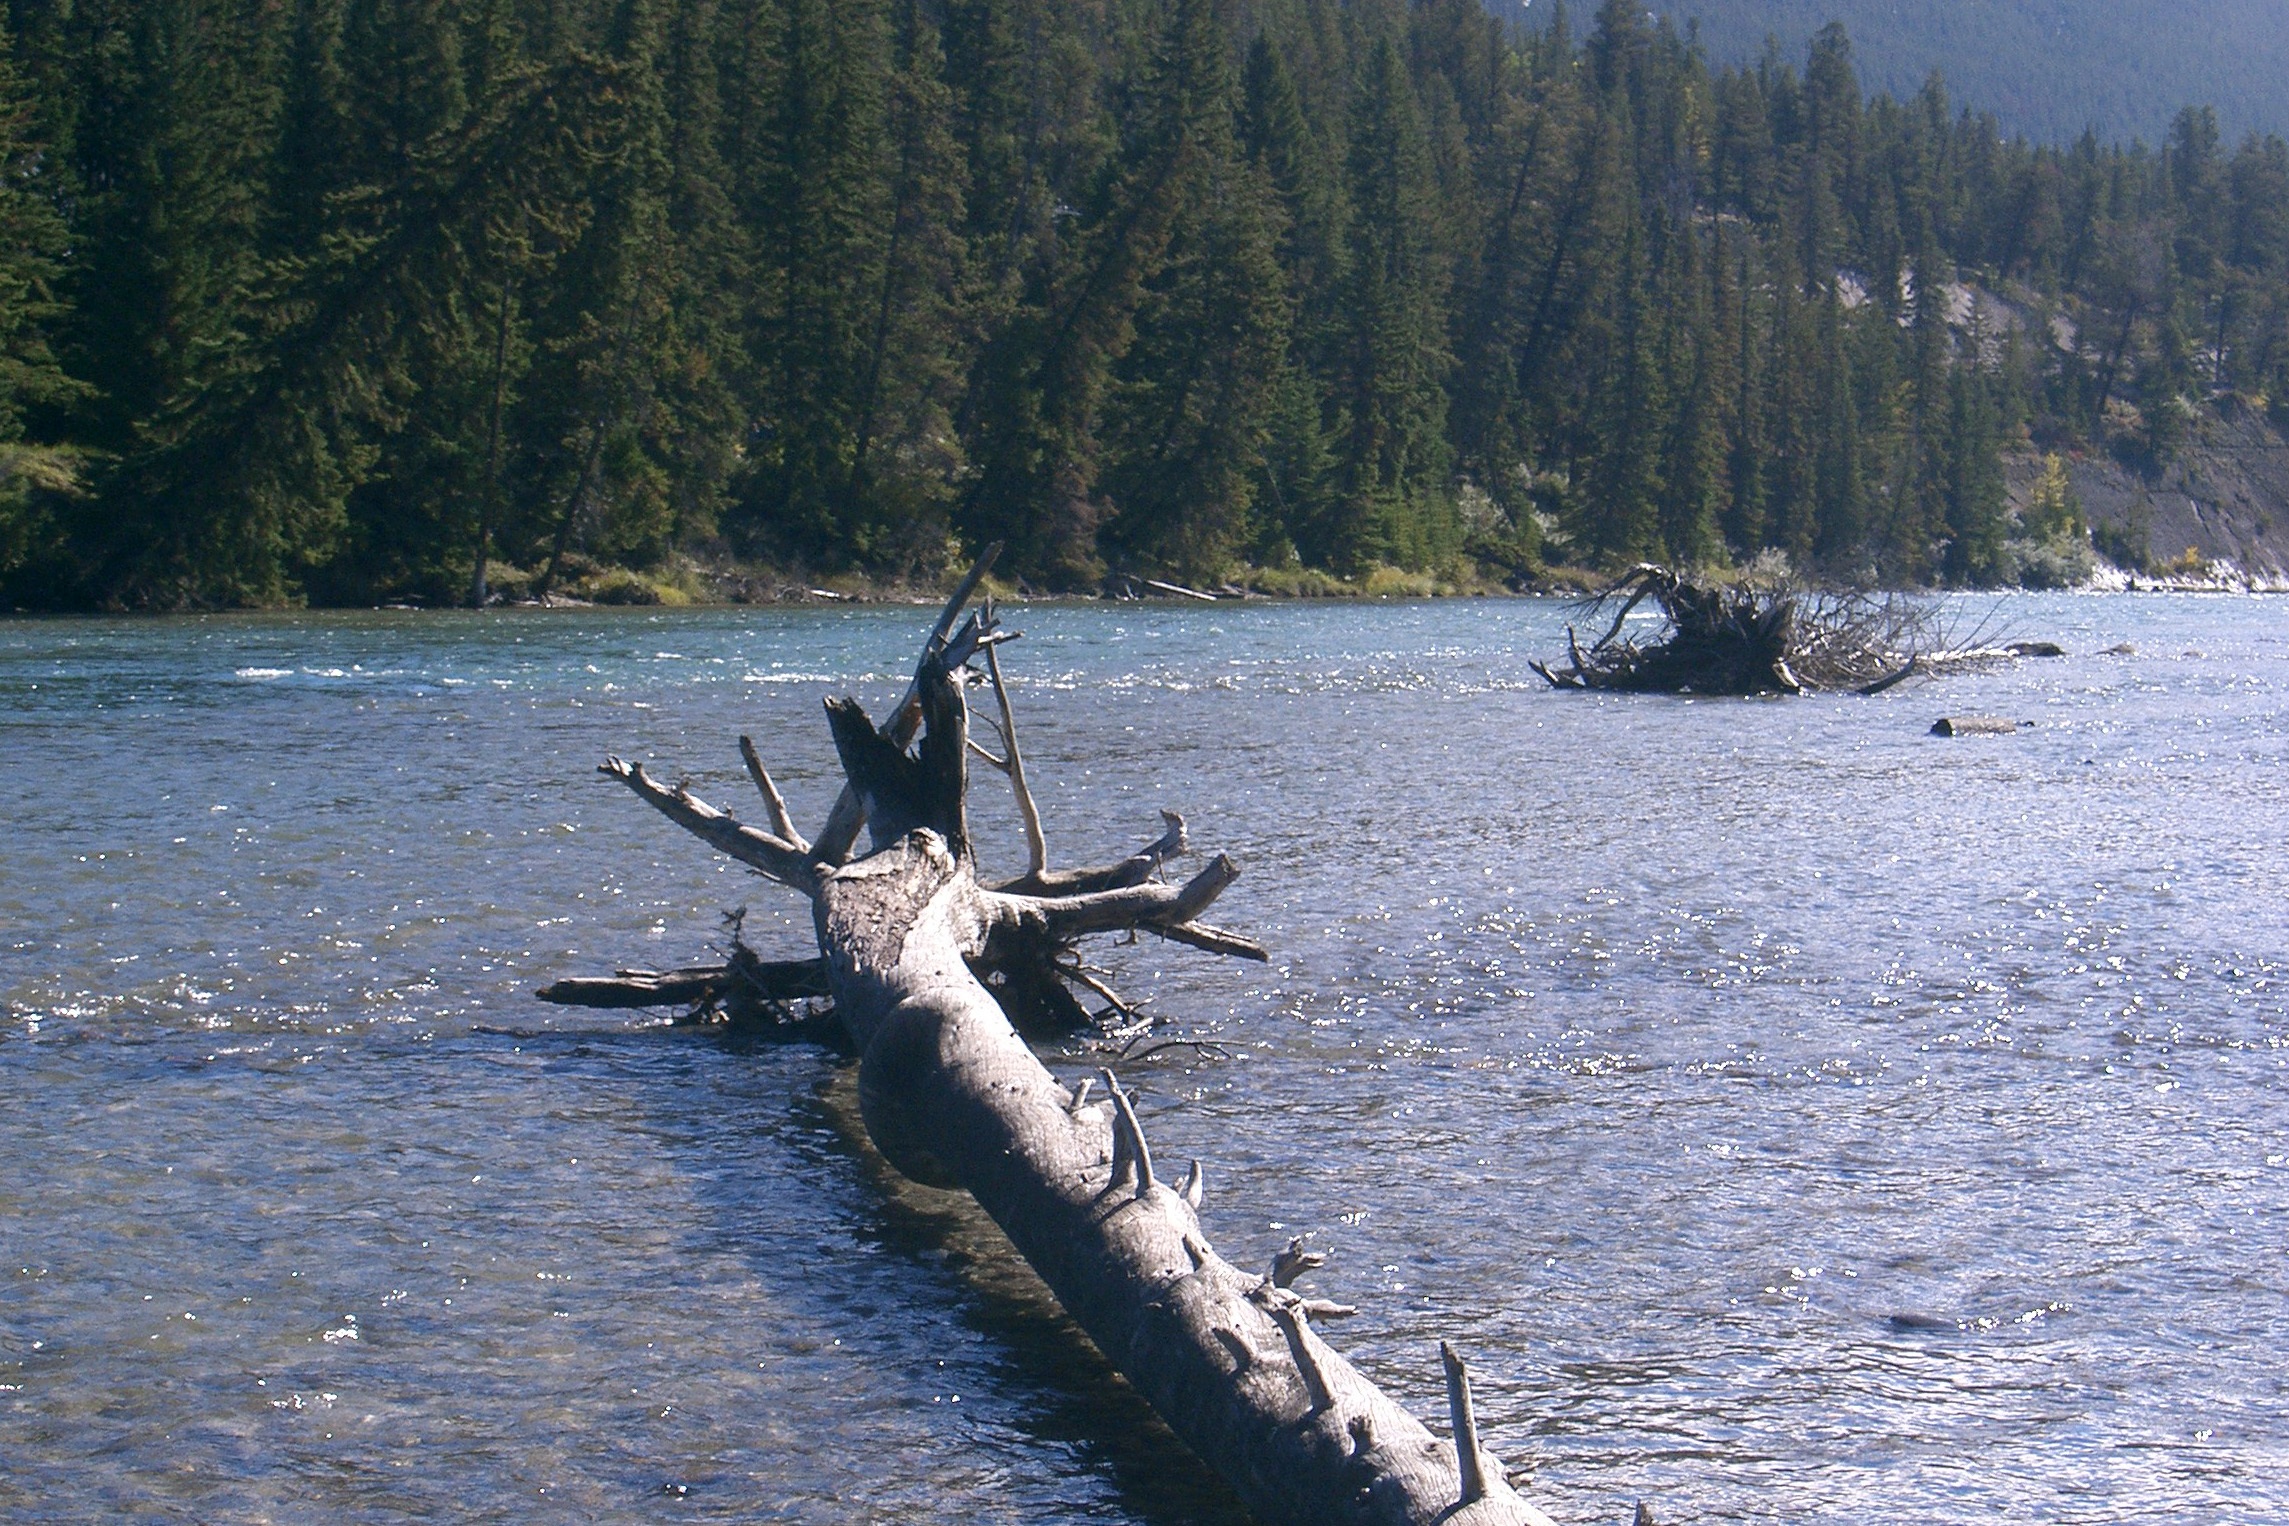
landscape, water, nature, forest, boat, lake, river, paddle, vehicle, rest, national park, trees, boating, canada, banff